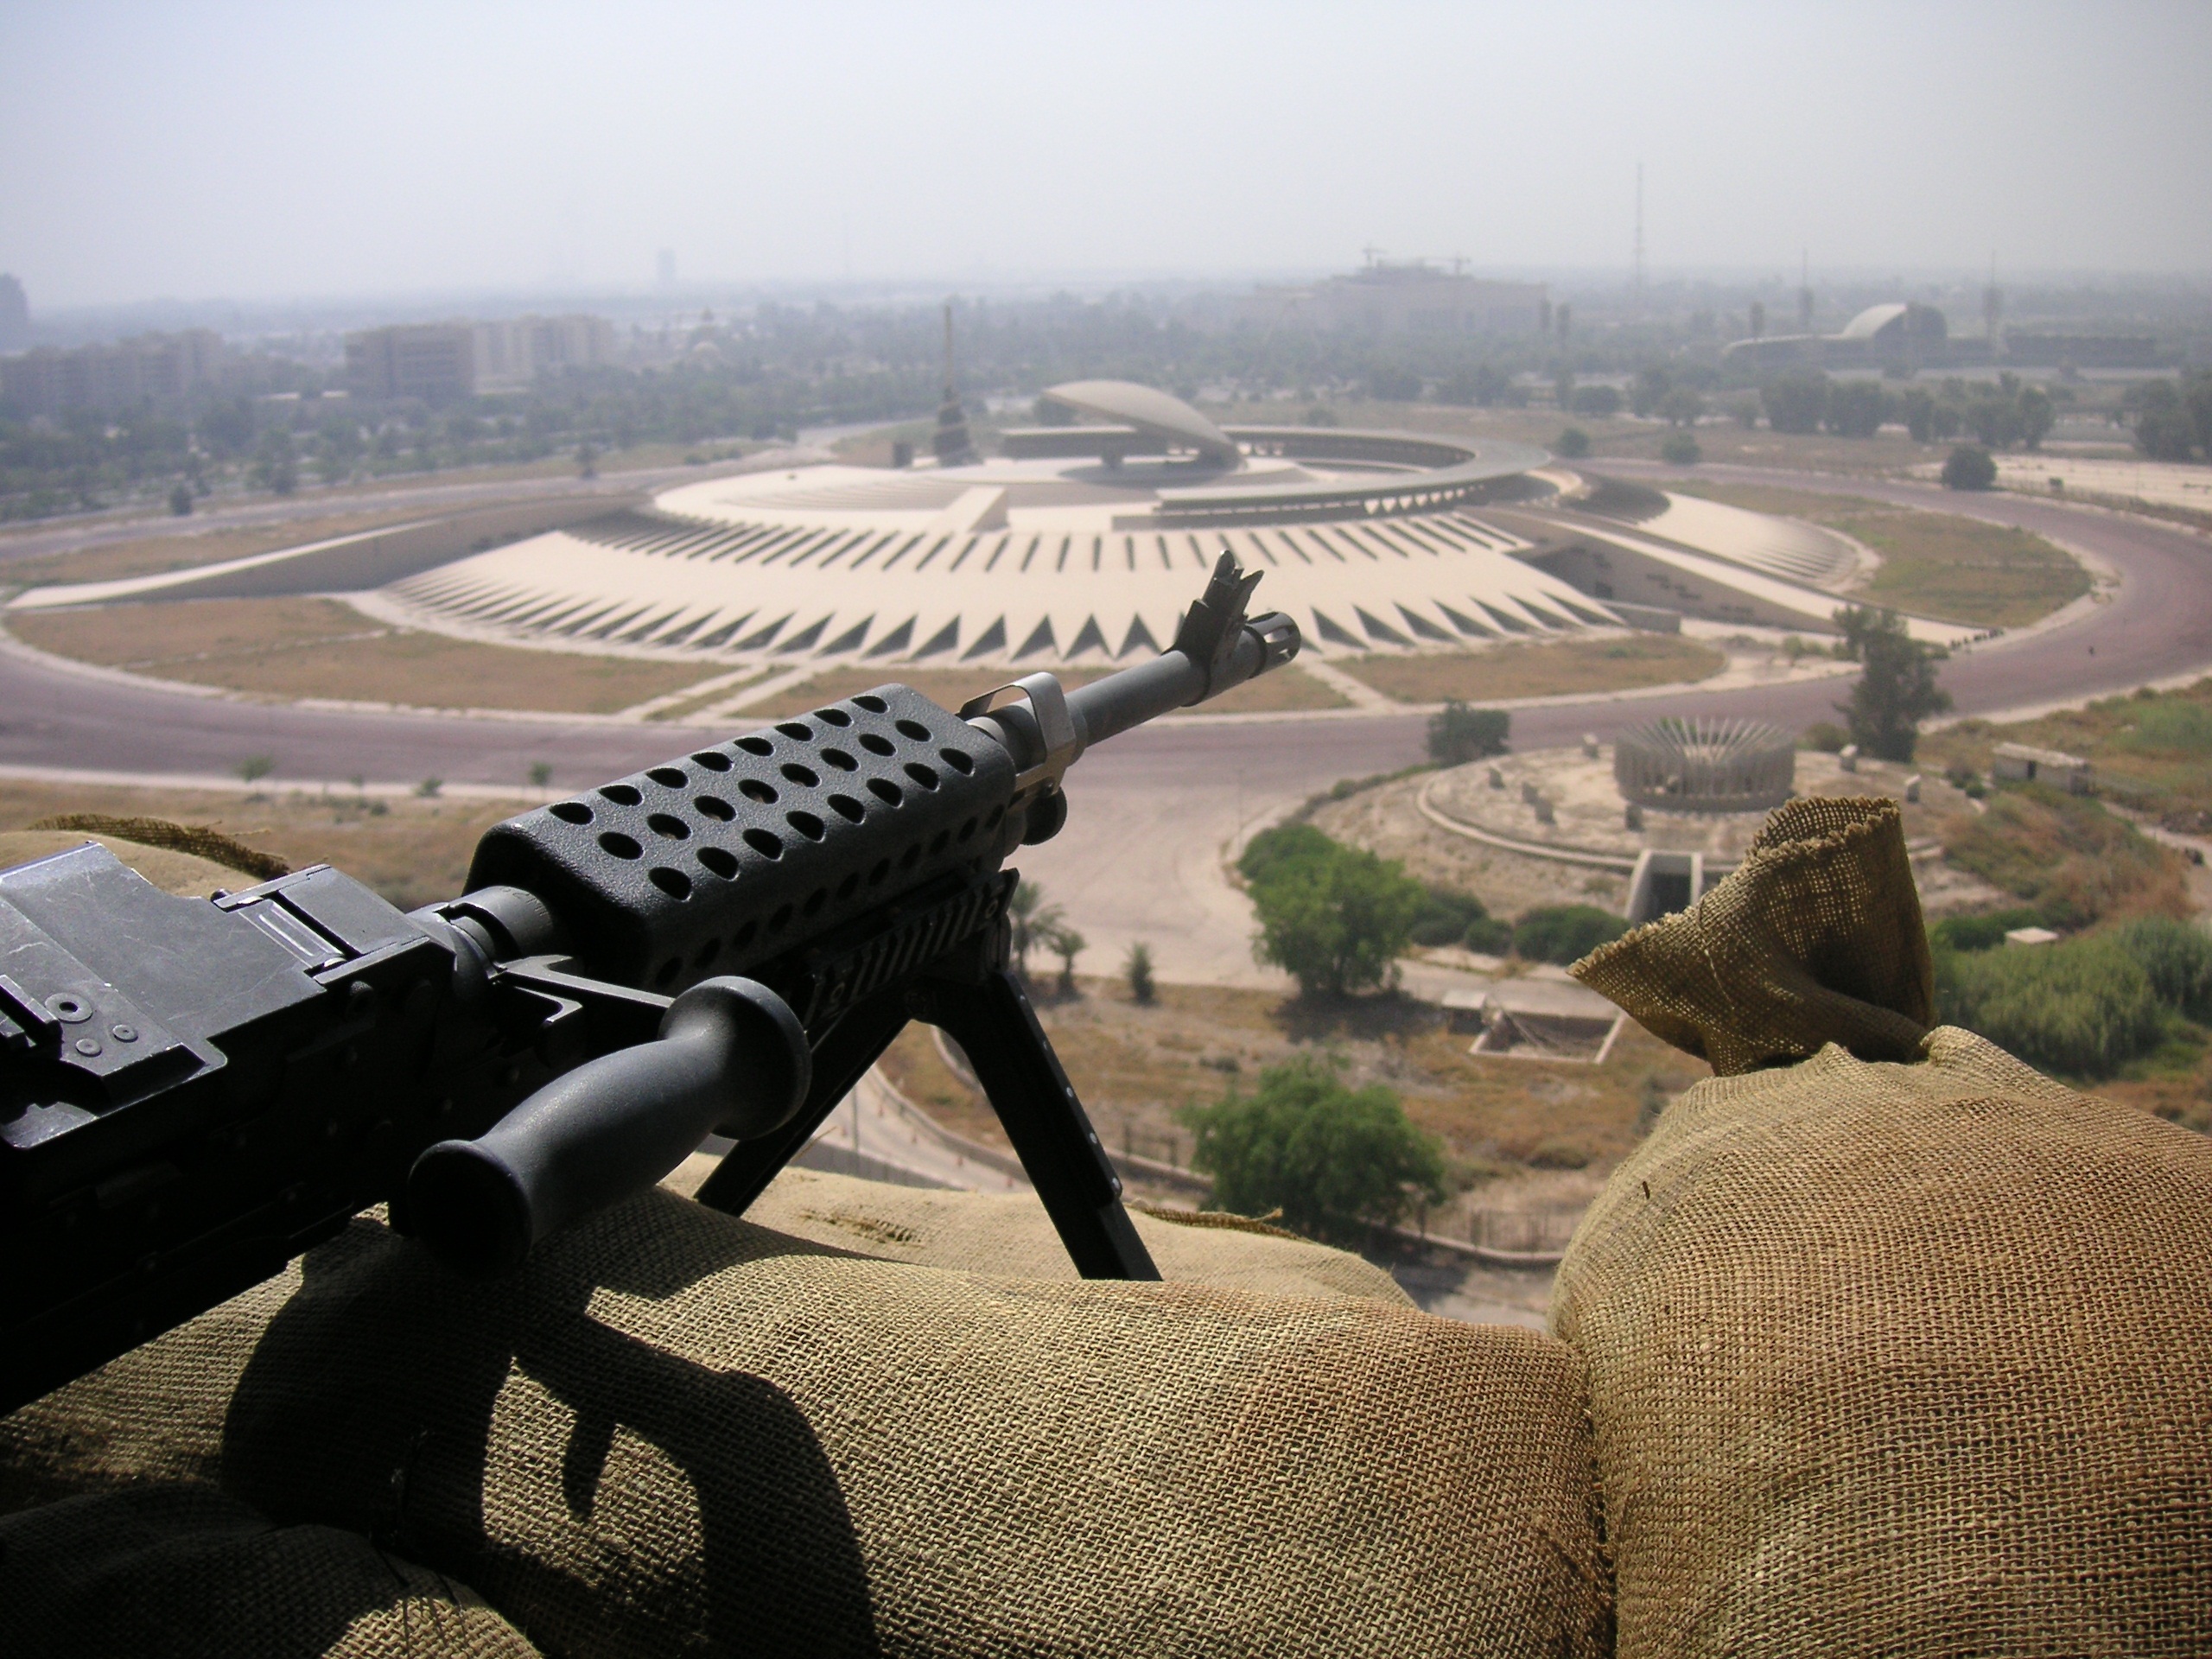
aviation, weapon, war, gun, iraq, machine gun, atmosphere of earth